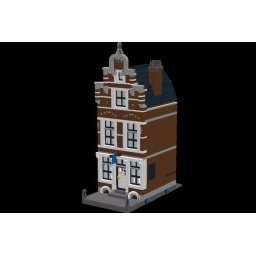
This house is based on a real building in Delft.